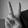
ASL letter: V